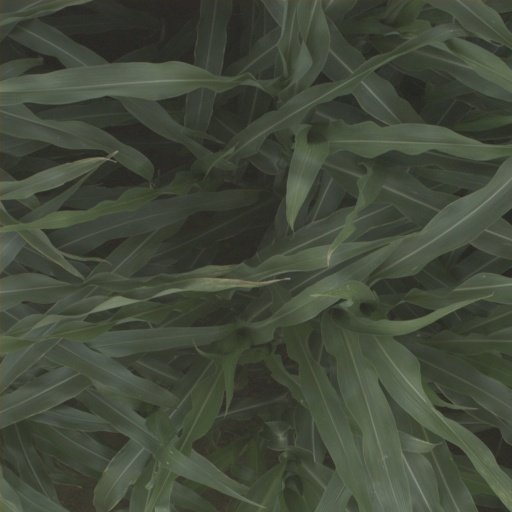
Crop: sorghum